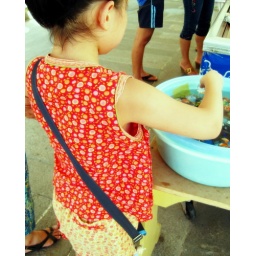
girl in red pickin' stones